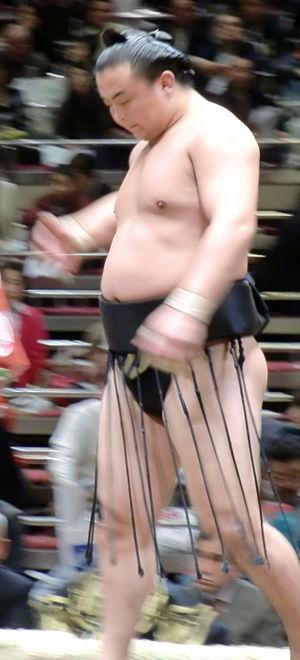
Sōkokurai Eikichi, né le 9 janvier 1984 sous le nom d'Enhetubuxin, est un lutteur sumo originaire de Mongolie-intérieure. C'est le seul Chinois à avoir atteint la première division makuuchi. D'origine mongole, il fait ses débuts professionnels en 2003 et est promu en première division en septembre 2010. En avril 2011, il reçoit l'ordre de l'association japonaise de sumo de se retirer après son implication dans une affaire de combats arrangés. Niant sa culpabilité, il refuse de s'exécuter et est exclu du sumo professionnel. Cependant, en mars 2013, son exclusion est annulée par le tribunal du district de Tokyo et après que l'association de sumo n'ait pas souhaité faire appel de la décision, il réapparaît sur le banzuke en juillet 2013 au Nagoya basho, reprenant son rang de maegashira #15. Le plus haut rang qu'il ait atteint est celui de maegashira 4 en mars 2016.